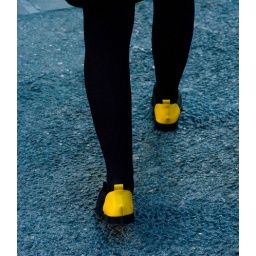
yellow shoes under rainy skies of Florence